Ezprogui

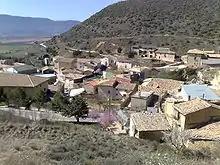
Ageza Village, part of Ezporogi municipality, Navarre, Basque Country

Ezprogui is a town and municipality located in the province and autonomous community of Navarra, northern Spain.